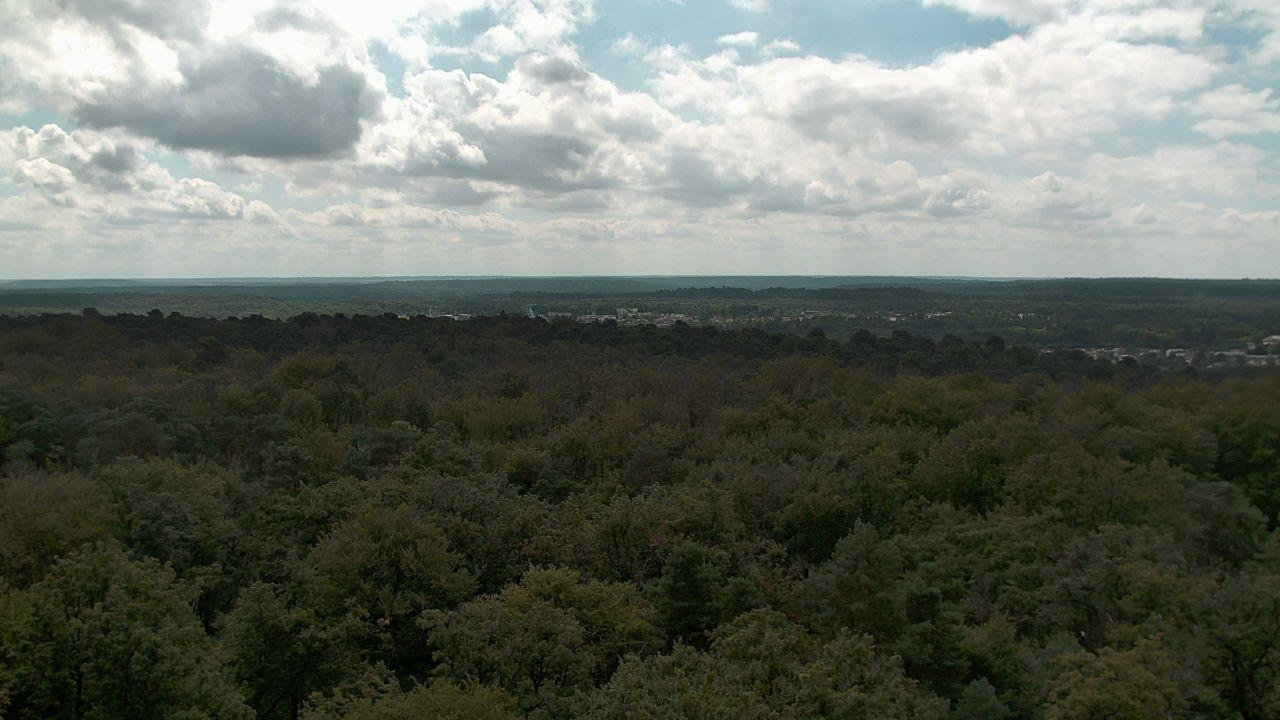
Fire: no
Smoke: yes